Z: A Novel of Zelda Fitzgerald

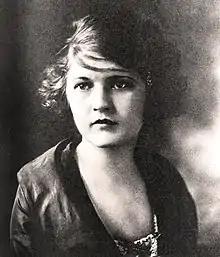
Zelda Fitzgerald

The book is a fictionalized account of Zelda Fitzgerald's life. In her early life in Montgomery, Alabama, Fitzgerald is portrayed as the subject of desire by many men. Her future husband F. Scott Fitzgerald—stationed in Montgomery as a World War I soldier—asks her out, but Zelda's father is disapproving and Scott is initially unsuccessful in his writing. He achieves fame with "This Side of Paradise" (1920), following which the couple began to attend increasingly raucous parties. The novel gives focus to the relationship between Ernest Hemingway and Scott, and how Hemingway disliked Zelda. After the couple's daughter Frances Scott Fitzgerald is born, it shows Zelda publishing short stories under Scott's name, and studying art and ballet. The book covers the mental illnesses of Zelda in later life, and her death in a sanatorium fire.